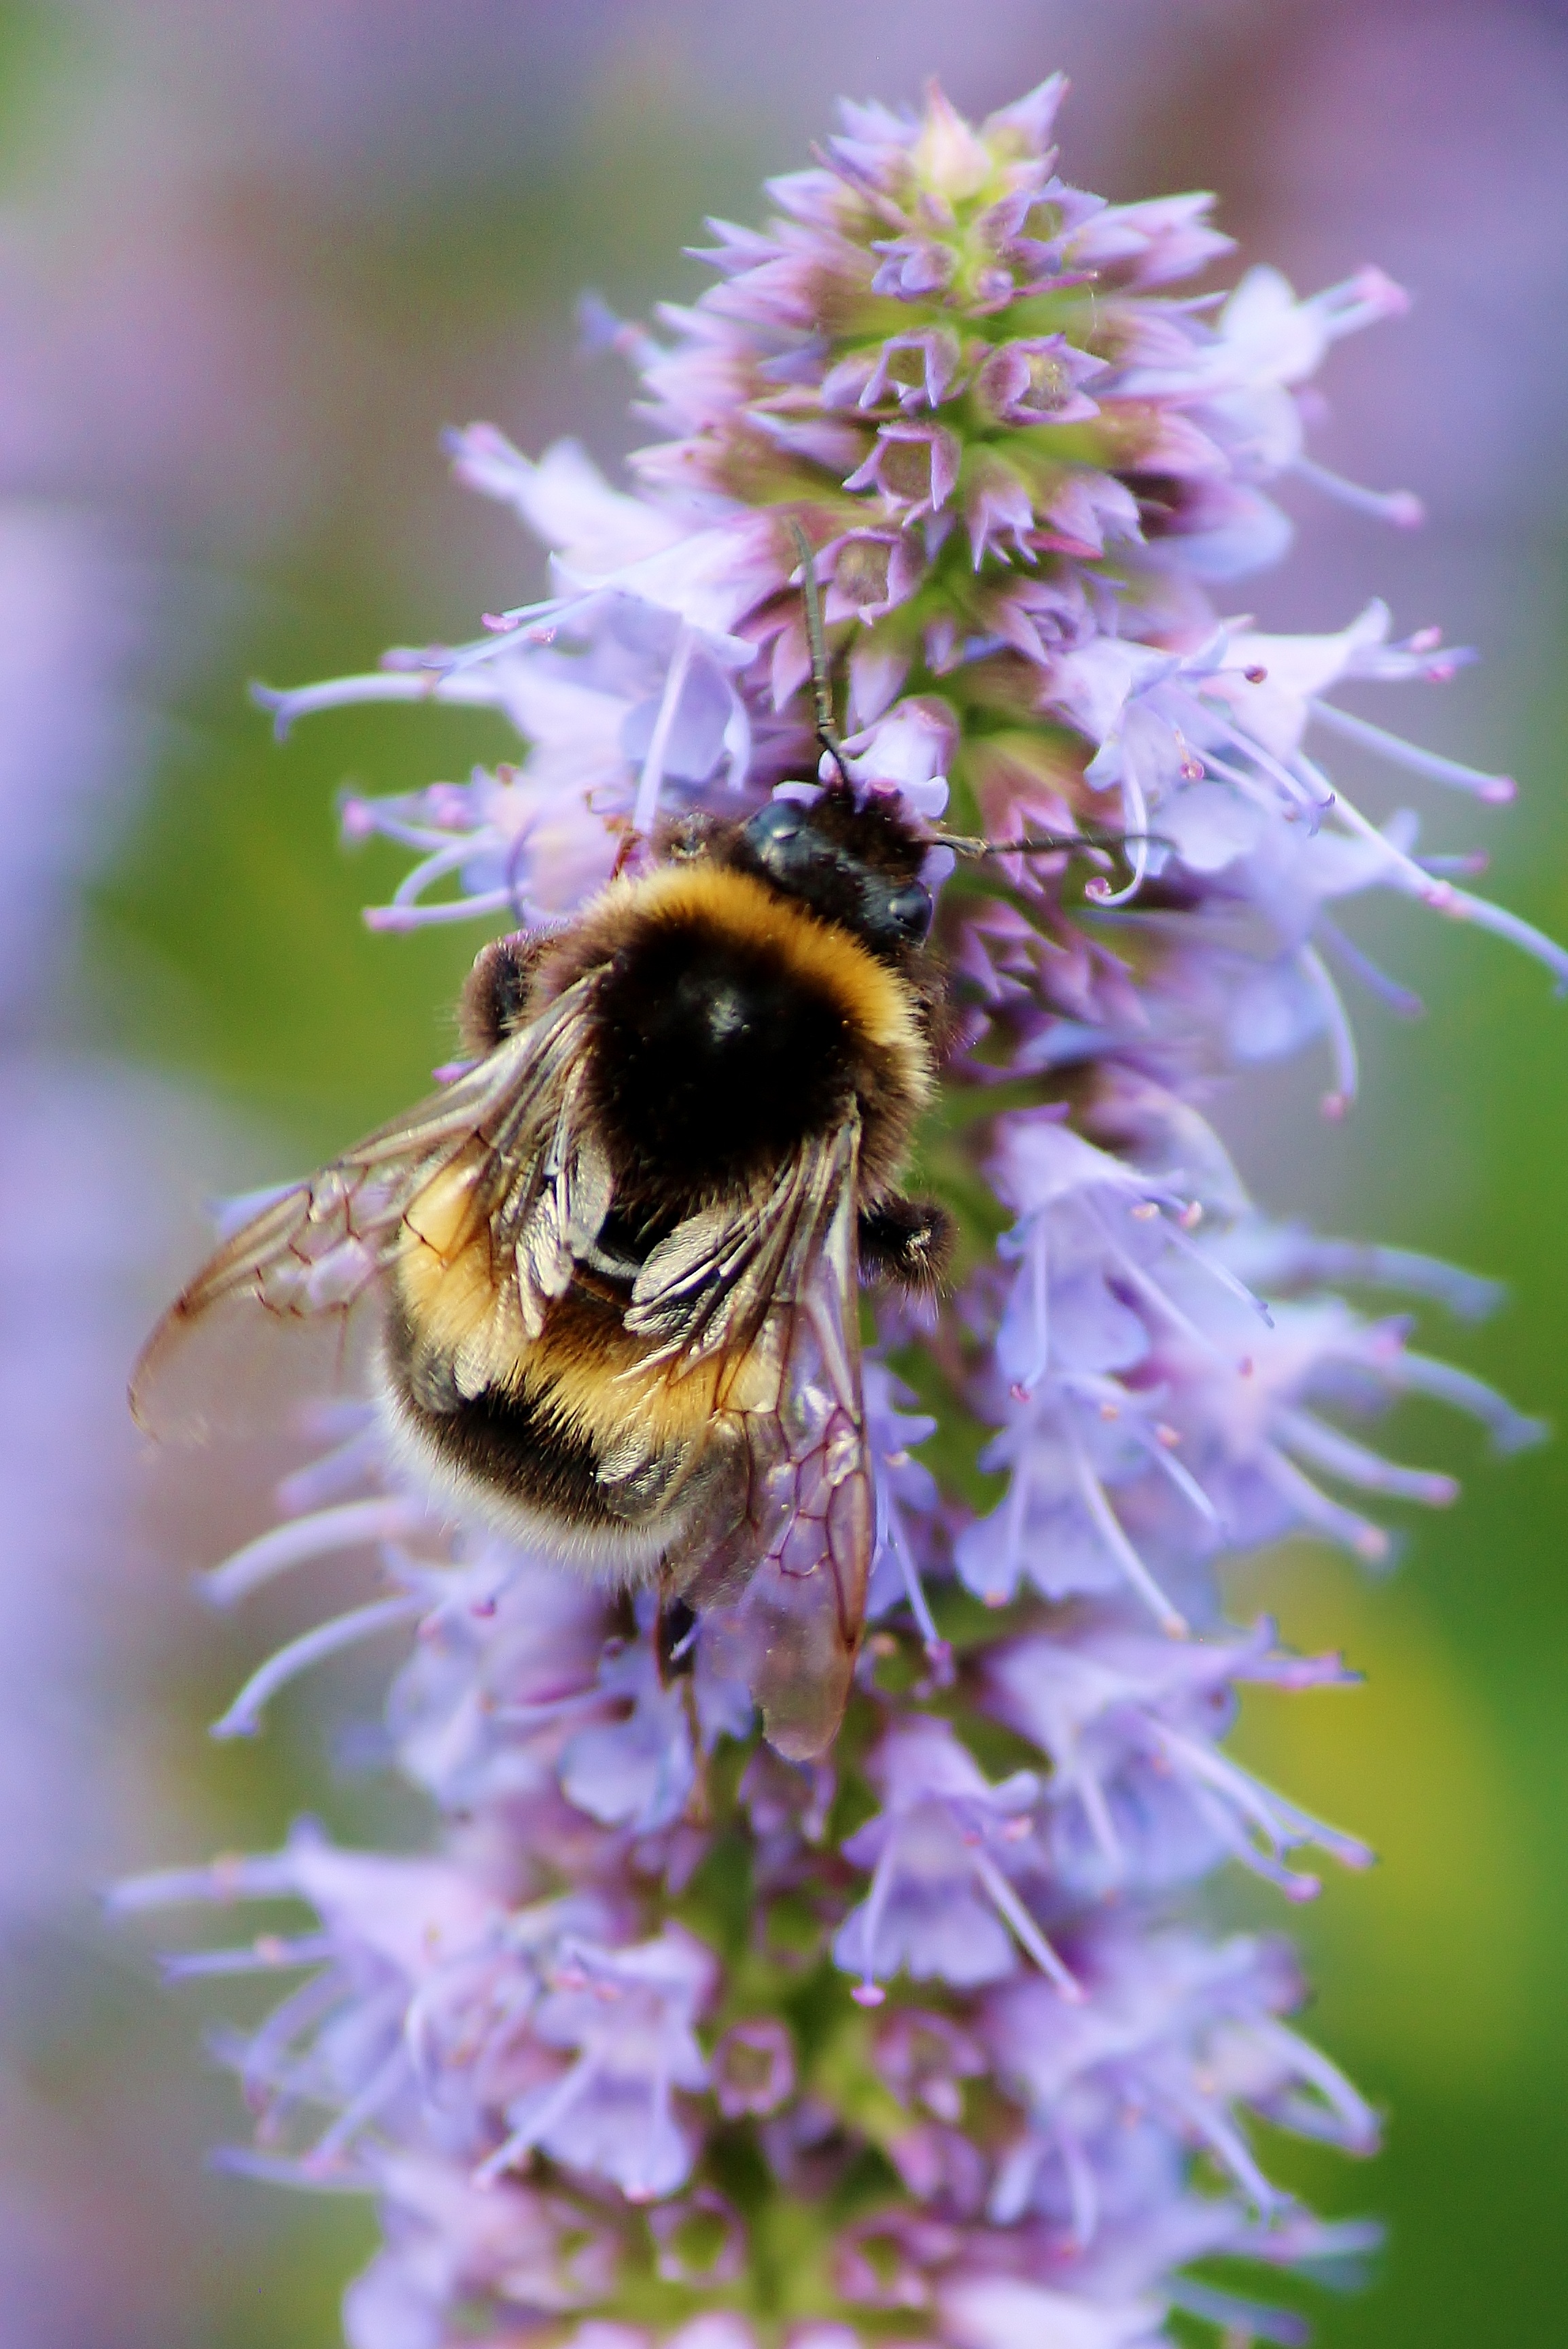
nature, blossom, plant, photography, flower, purple, bloom, animal, honey, pollen, pollination, insect, garden, close, flora, fauna, invertebrate, sprinkle, close up, bee, bumblebee, hummel, collect, nectar, macro photography, honey bee, bee pollen, pollinator, collect honey, busy bee, membrane winged insect